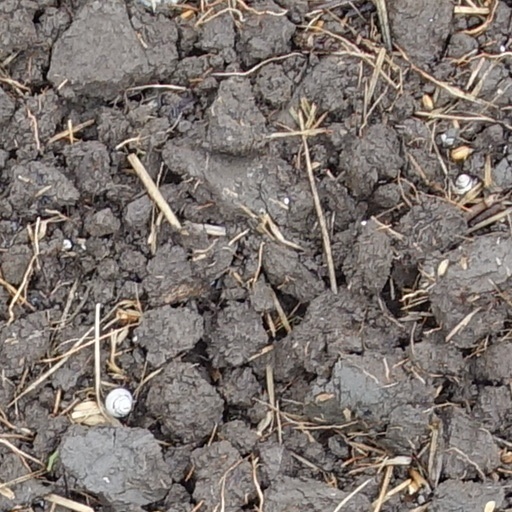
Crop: wheat